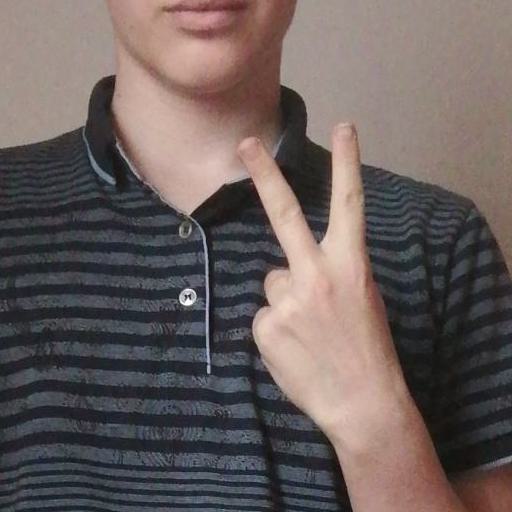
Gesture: peace_inverted